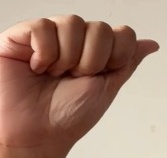
ASL sign: A